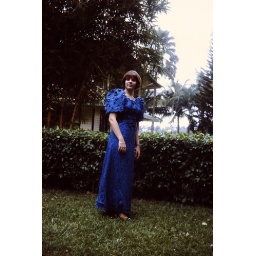
1968-Iloilo-Wendy in blue mestiza dress